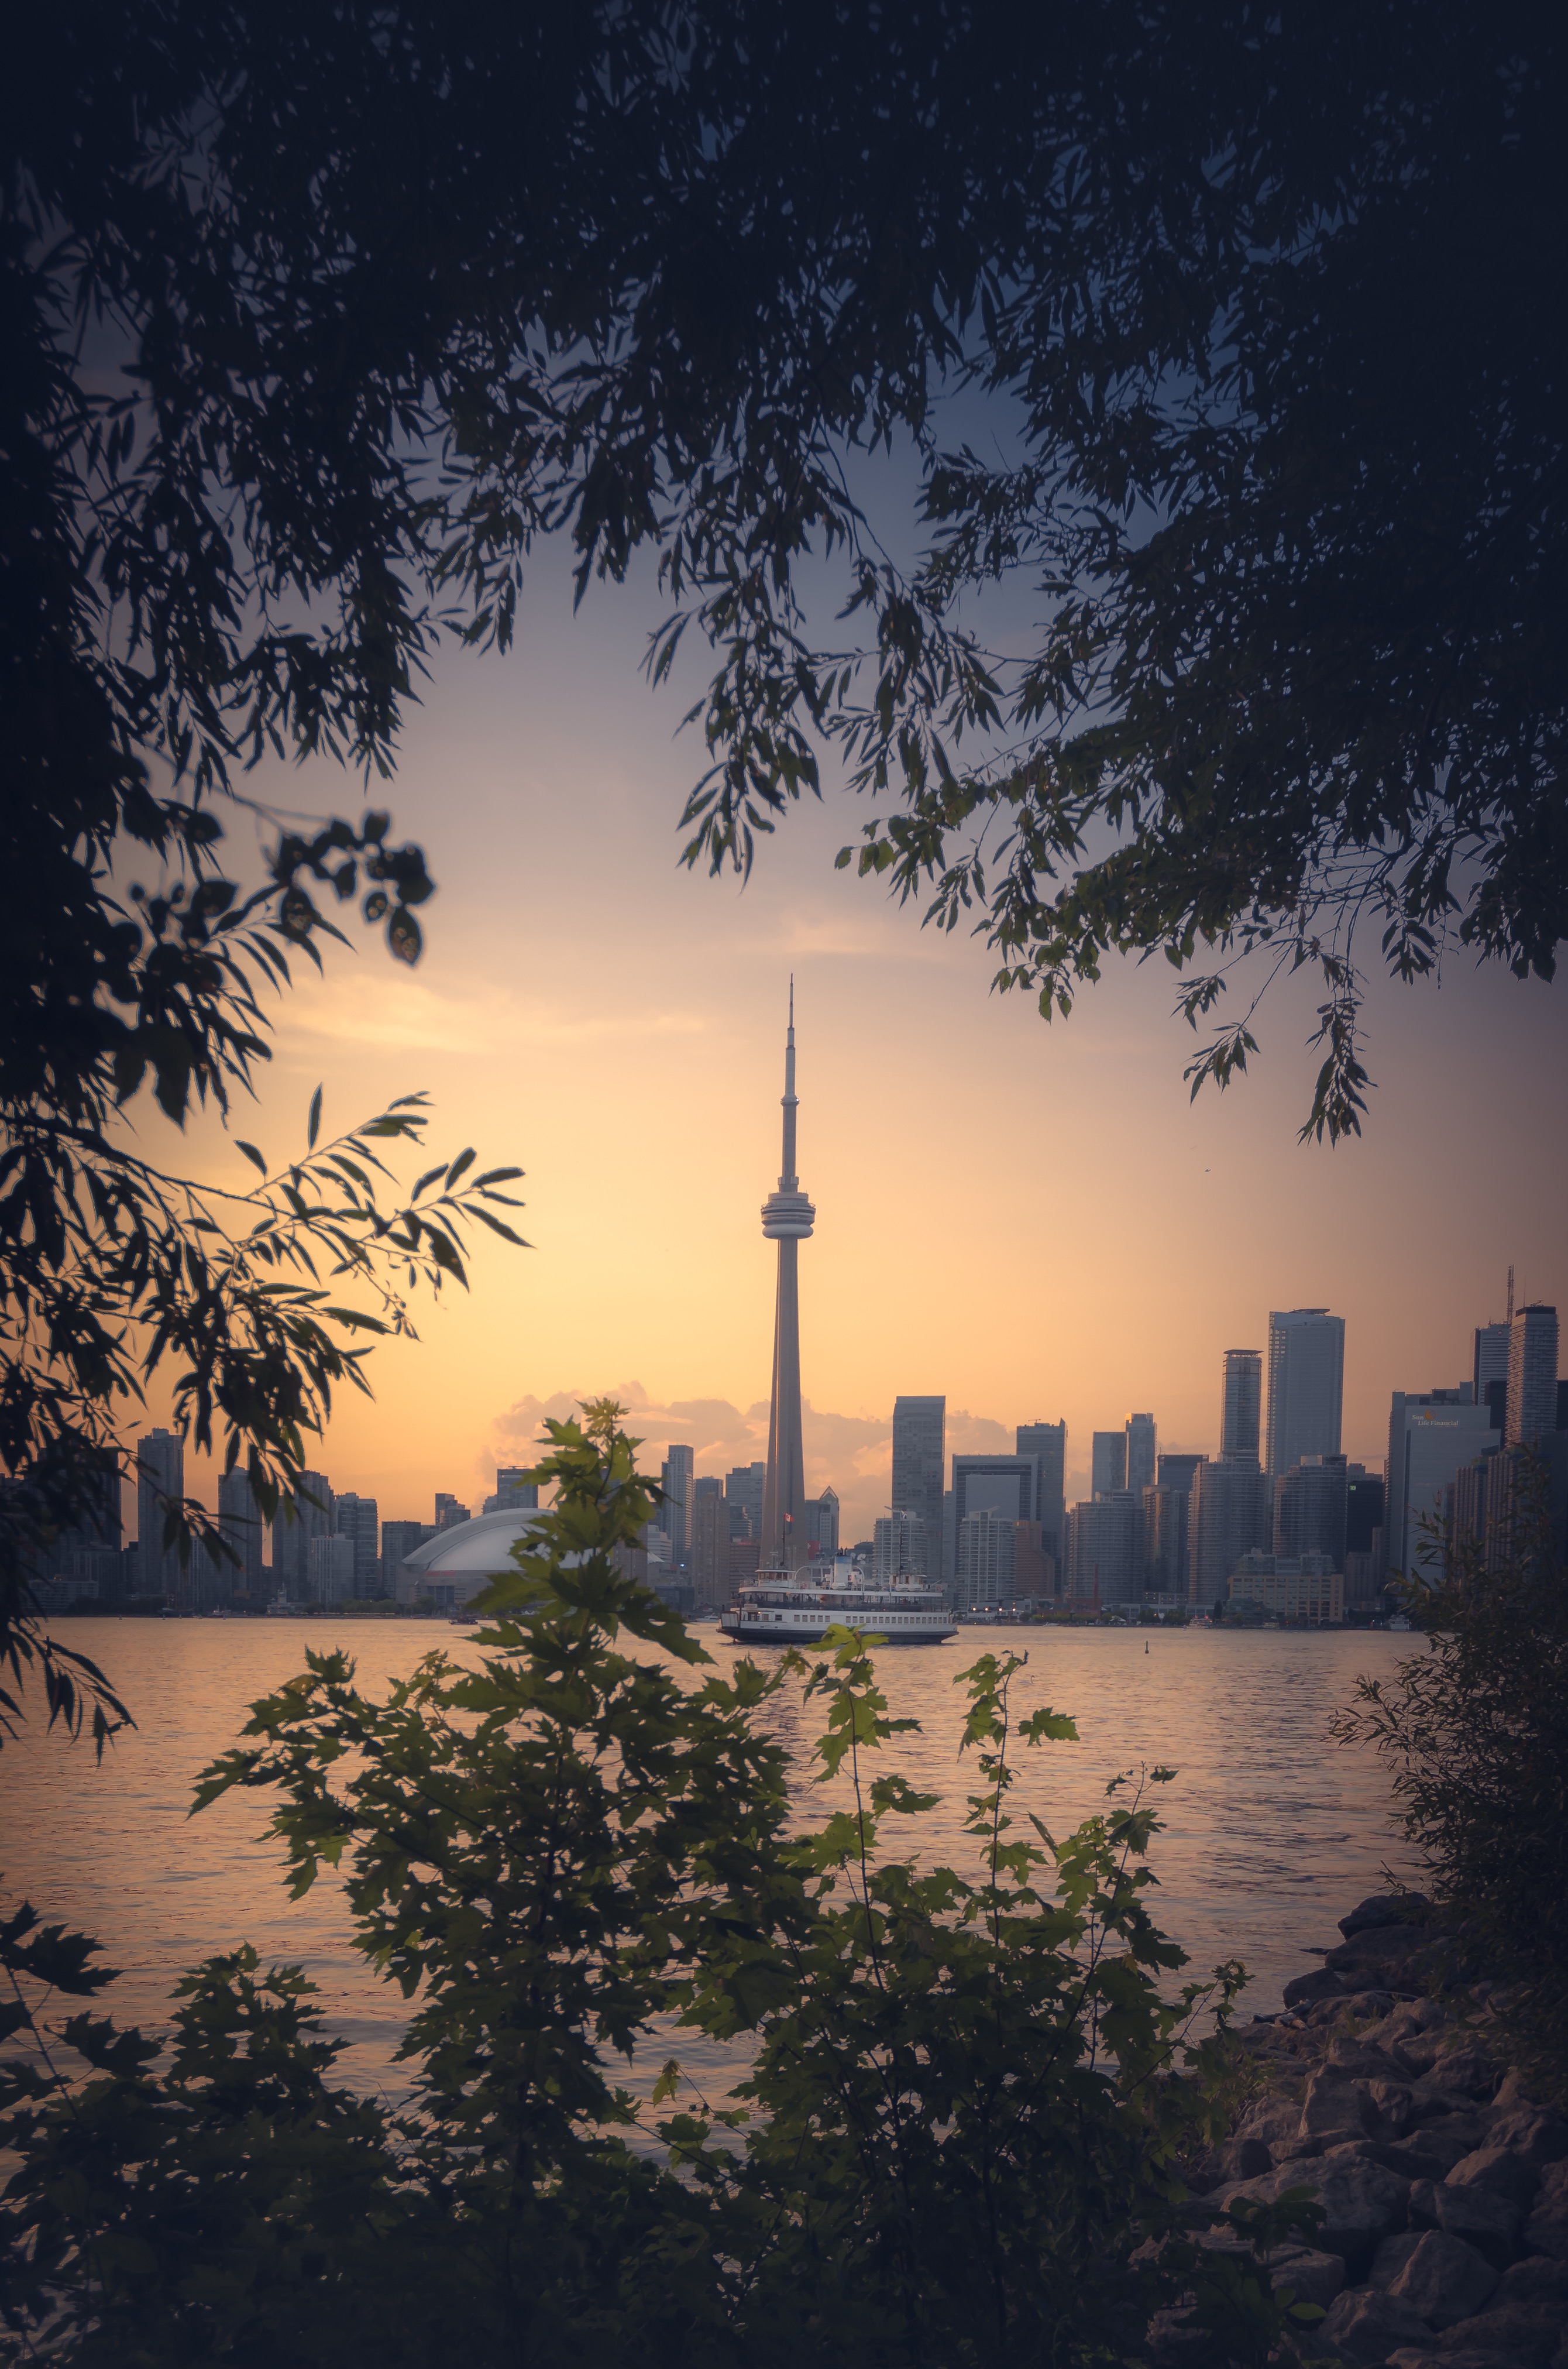
sky, tree, cloud, atmospheric phenomenon, water, city, morning, landmark, daytime, atmosphere, evening, human settlement, night, sunset, horizon, urban area, dusk, tower, metropolitan area, woody plant, skyline, cityscape, mountain, reflection, calm, afterglow, world, plant, river, palm tree, landscape, skyscraper, sunrise, metropolis, tourism, sea, meteorological phenomenon, lake, space, ocean, building, love